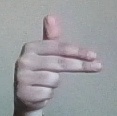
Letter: ghain